Economy of Nazi Germany

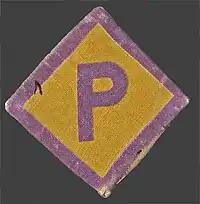
The badge imposed on Polish forced workers

The beginning of the war resulted in a British blockade which seriously restricted German access to world markets. Petroleum, sugar, coffee, chocolate and cotton were all extremely scarce. Germany used coal gasification to replace petroleum imports to a limited extent, and relied on Romanian oilfields at Ploiești. Germany was dependent on Sweden for the majority of their iron ore production, and relied on Spain and Portugal to provide tungsten. Switzerland continued to trade with Germany, and was very useful as a neutral country friendly to Germany. Until the declaration of war on the Soviet Union, the Third Reich received large supplies of grain and raw materials from the USSR, which they paid for with industrial machinery, weapons, and even German designs for a battleship. In the spring of 1940, the Soviet Union asked for two chemical plants as compensation for raw materials. The German government declined, at the insistence of the military.